Dutch–Portuguese War

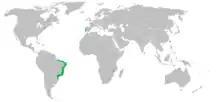
Map of the Dutch and Portuguese Empires following the war. Blue: Dutch Republic. Green: Portugal.

The need of founding the VOC arose because, with the war with Spain and Portugal being united to Spain, the trade would now be directed through the southern Low Countries (roughly present-day Belgium), which according to the Union of Arras (or Union of Atrecht) were pledged to the Spanish monarch and were Catholic, as opposed to the Dutch Protestant north. This also meant that the Dutch had lost their most profitable trade partner and their most important source of financing the war against Spain. Additionally, the Dutch would lose their distribution monopoly with France, the Holy Roman Empire, and Northern Europe.